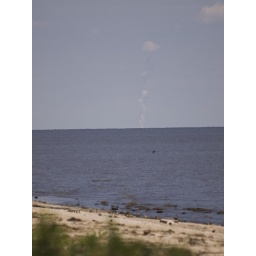
Steam cloud rising in the distance from the Salem New Jersey nuclear plant